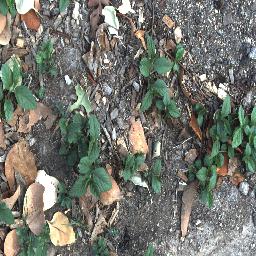
Label: negative